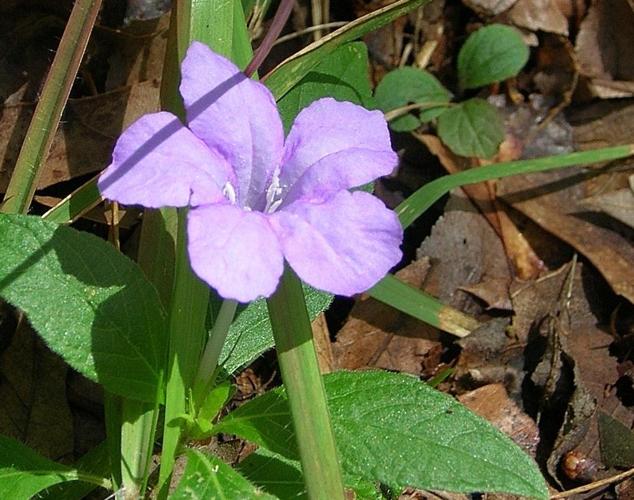
Label: mexican petunia